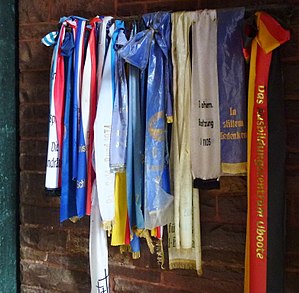
Ubådsmindesmærket Möltenort / Galleri
Ubådsmindesmærket Möltenort står i Heikendorf ved Kielerfjorden cirka ti kilometer nordøst for Kiel i Schleswig-Holstein, Tyskland. Mindesmærket er tilegnet tyske ubådfolk som omkom i verdenskrigene fra henholdsvis Kaiserliche Marine, Kriegsmarinen samt i nyere fredstid også faldne ubådsfolk fra Deutsche Marine. Mindesmærket ærer desuden ofrene for ubådskrigen. Mindesmærket blev opført i 1930, efterfølgende revet ned og genopført i 1938. I 1990 blev det fredet.